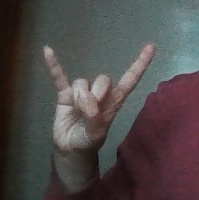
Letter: la